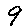
Label: 9